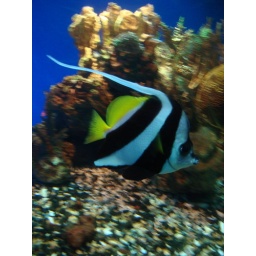
This fish swam around this rock in circles